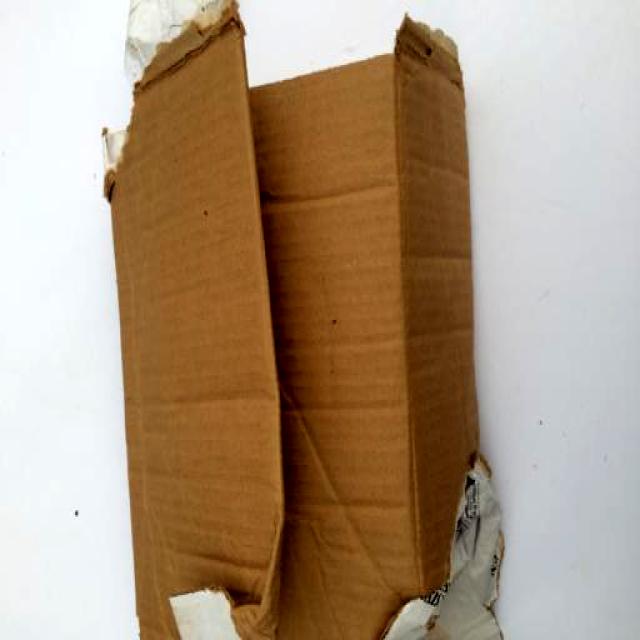
Label: Cardboard